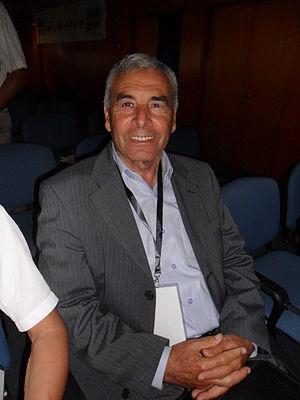
Cet article donne la liste des membres de l'Assemblée constituante tunisienne de 2011 par circonscription.
La circonscription du Kef est l'une des 27 circonscriptions électorales tunisiennes qui couvre le gouvernorat du Kef.
Abdelkader Ben Khemis, né le 10 décembre 1942 au Kef et mort le 15 août 2016, est un homme politique tunisien.